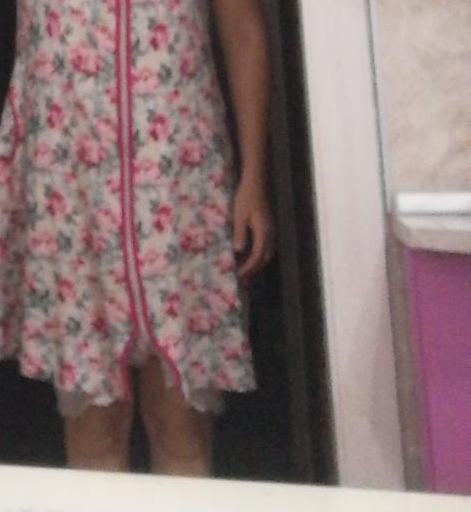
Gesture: no_gesture